Non-explosive reactive armor

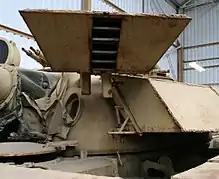
The add-on armour box of this Iraqi T-55 "Enigma" contains six NERA sandwiches.

By the end of 1979, the AMX-APX began to investigate further its research on composite armor for the upcoming AMX-40 main battle tank. In order to remain competitive on the foreign market, the new armor was to represent a technological breakthrough compared to spaced armor previously developed for the AMX-32.